Constitutional Union Party (United States)

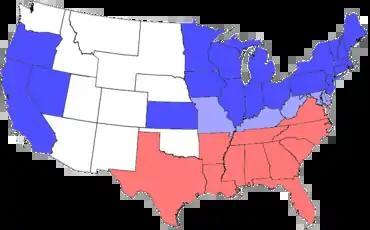
During the American Civil War, some states from the Constitutional Union base in the Upper South seceded, but Delaware, Kentucky, Maryland, and Missouri all remained in the Union

Following Lincoln's victory, several states in the Deep South seceded and formed the Confederate States of America, but the Upper South initially remained in the Union. Although some supporters of Breckinridge opposed secession and some supporters of Bell supported it, the secession movement was generally led by those who had voted for Breckindrige in the 1860 election, and efforts to avert secession in the South were generally led by those had voted for Bell. The Senate created the Committee of Thirteen, consisting of prominent senators such as Crittenden, Douglas, Democrat Robert Toombs of Georgia, and Republican Benjamin Wade of Ohio. Working closely with Douglas, Crittenden assumed leadership of the Committee of Thirteen even though he was not officially selected as the committee's leader.